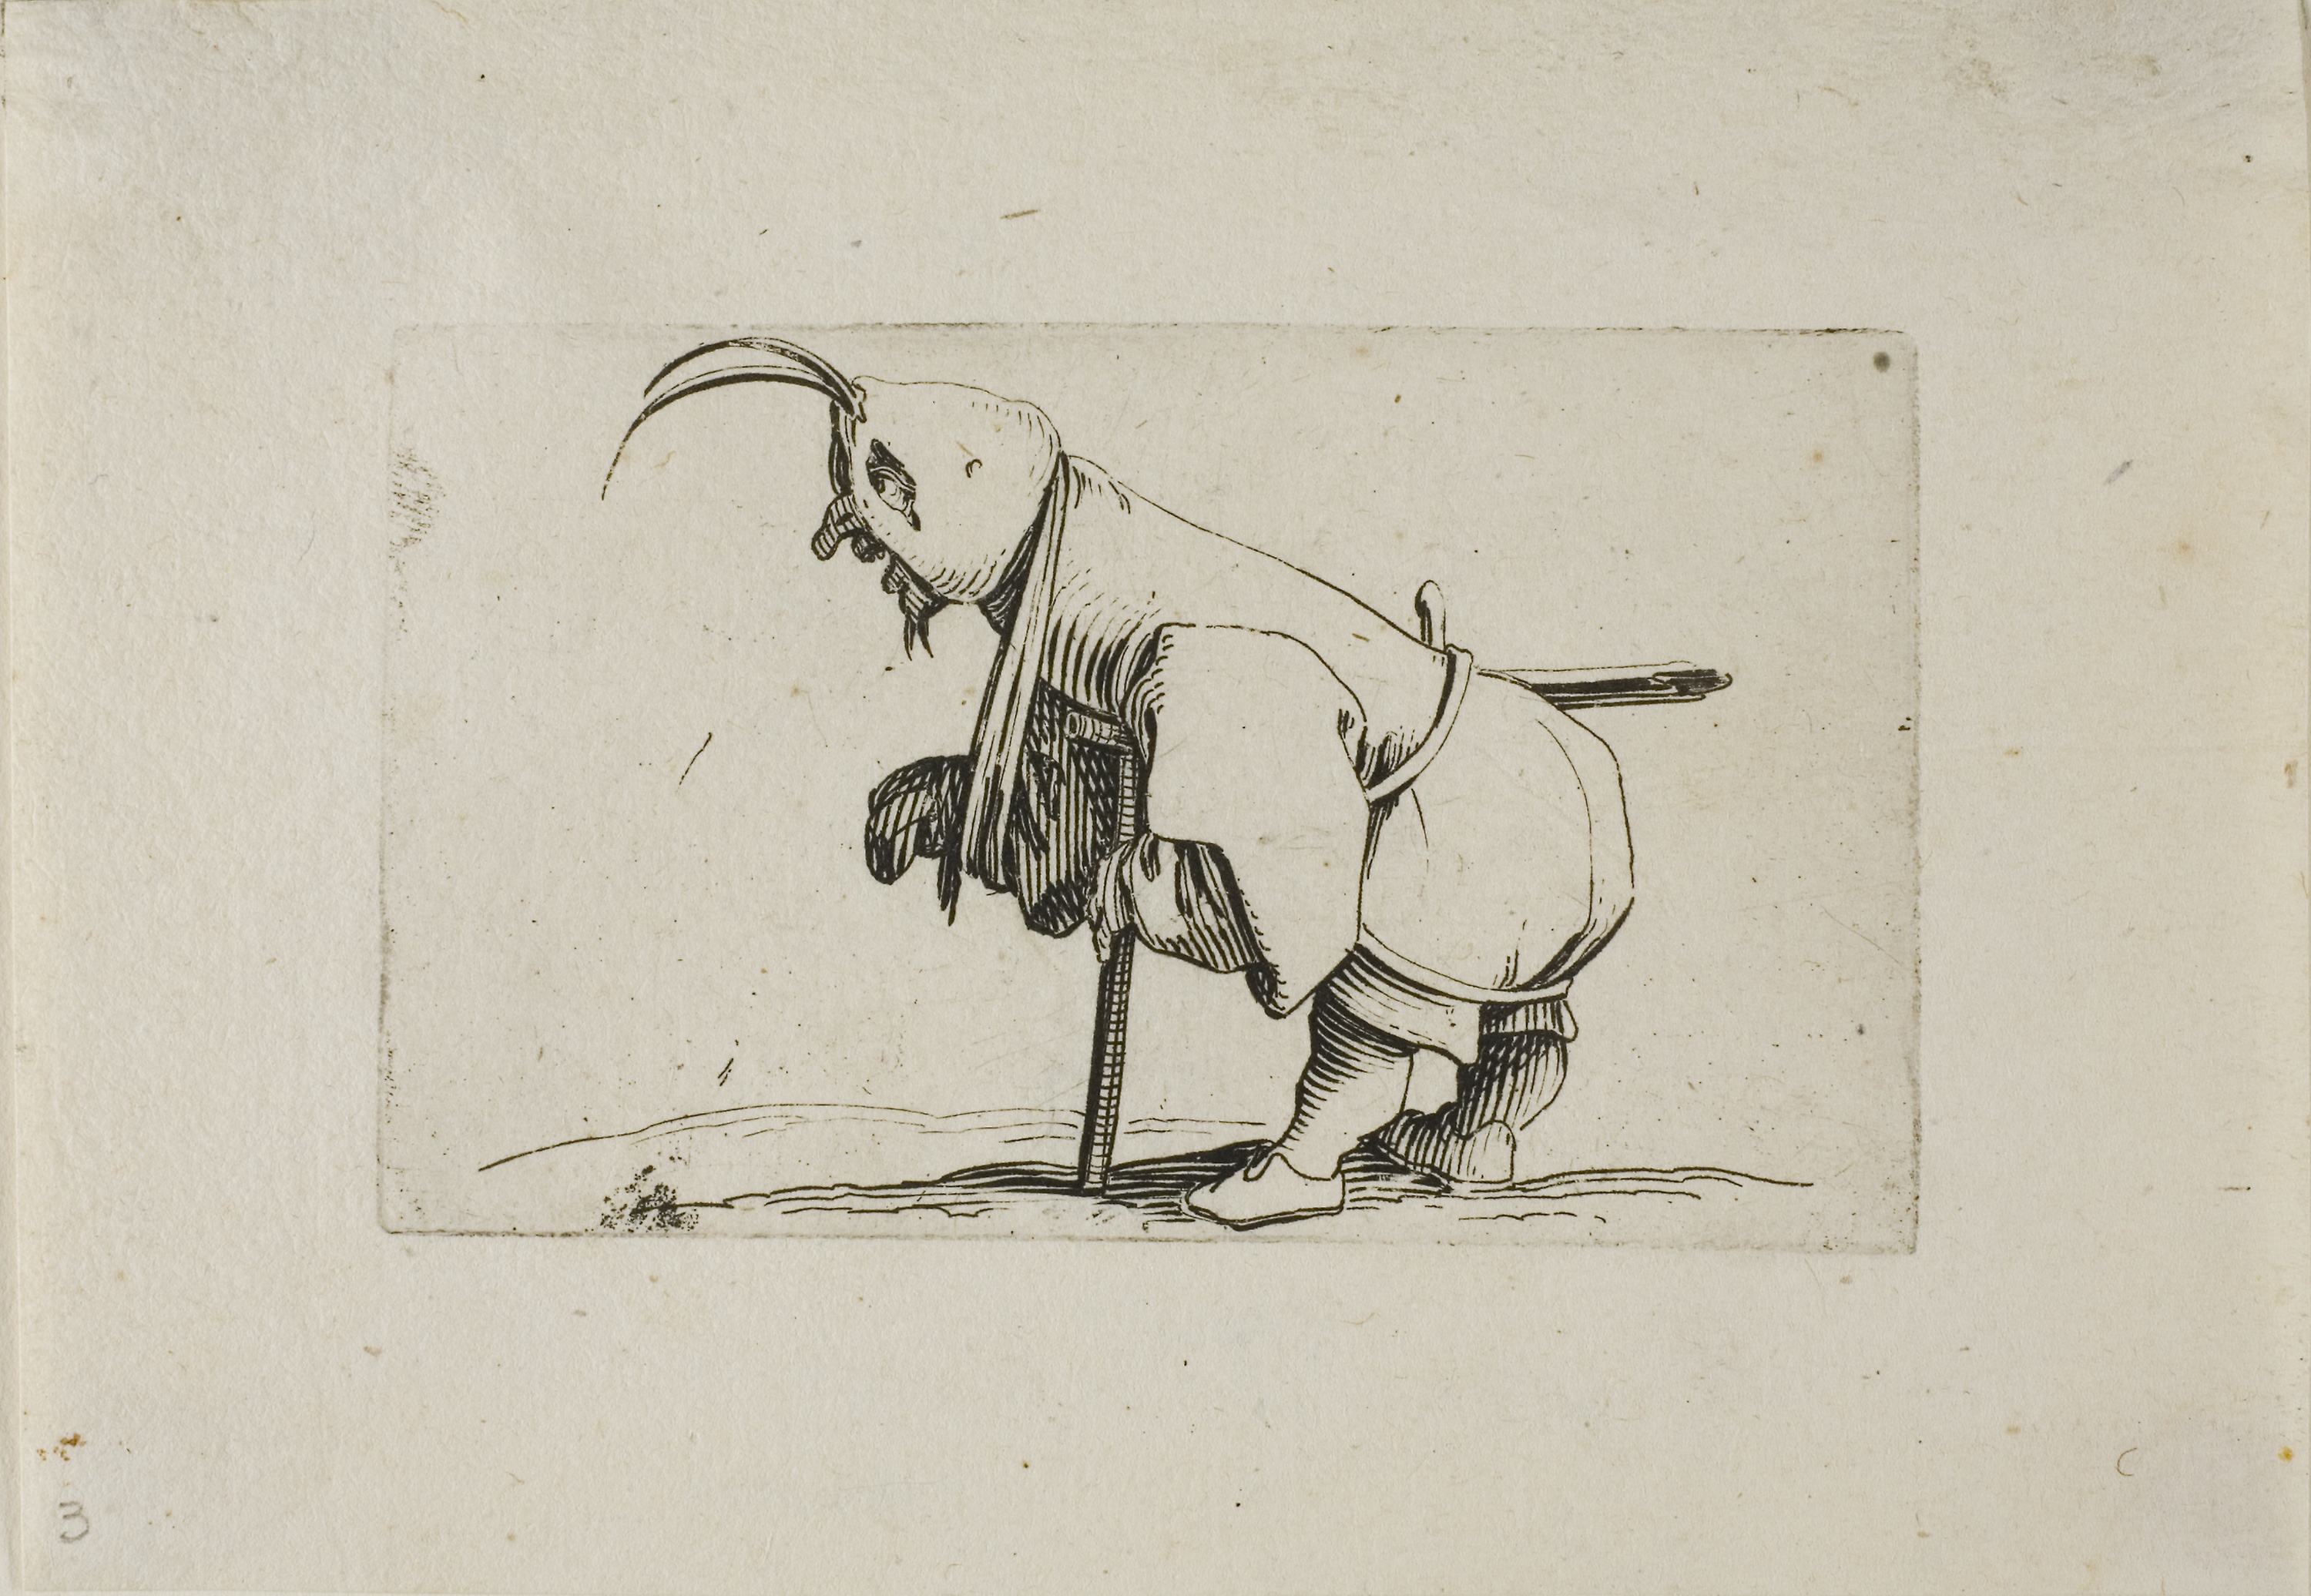
art, fauna, drawing, horn, black and white, visual arts, cattle like mammal, horse like mammal, illustration, artwork, sketch